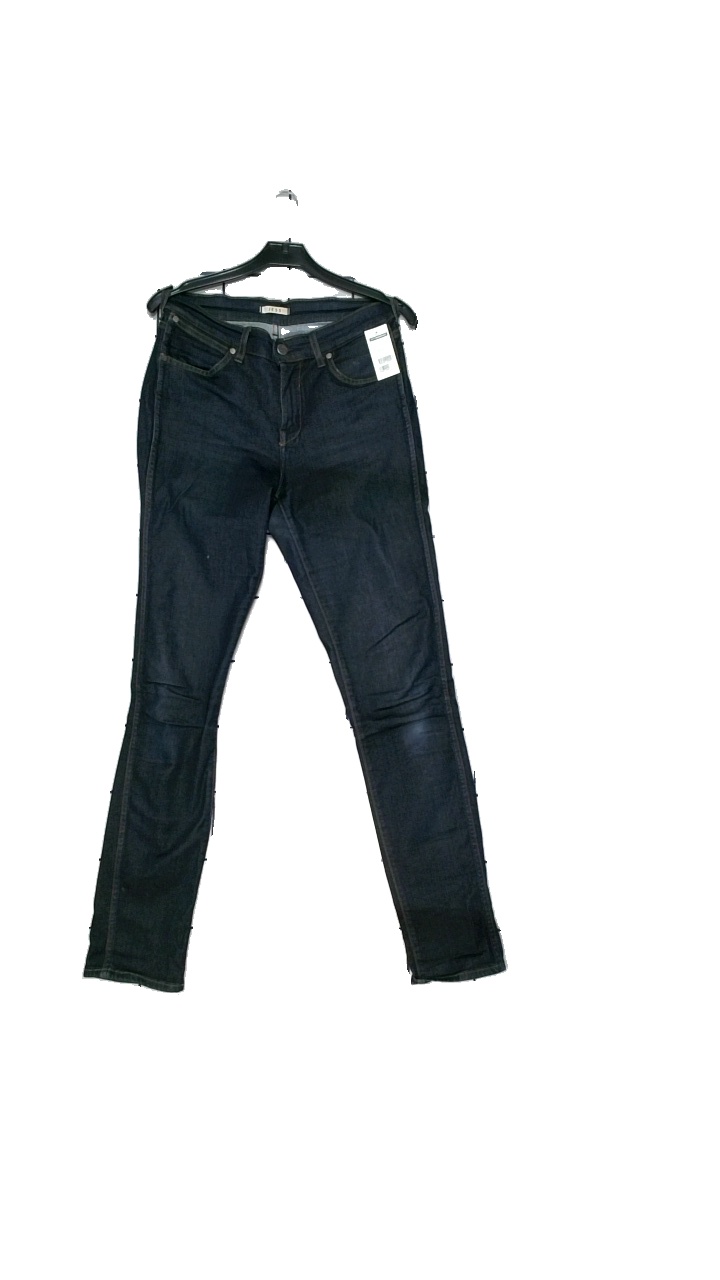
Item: Jeans (Unisex)
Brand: Wrangler
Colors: Blue, Black
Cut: Regular, Tight
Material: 34% lyocell, 32% cotton, 32% viscose, 2% elastane
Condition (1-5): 4
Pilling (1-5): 2
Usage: Reuse
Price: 50-100